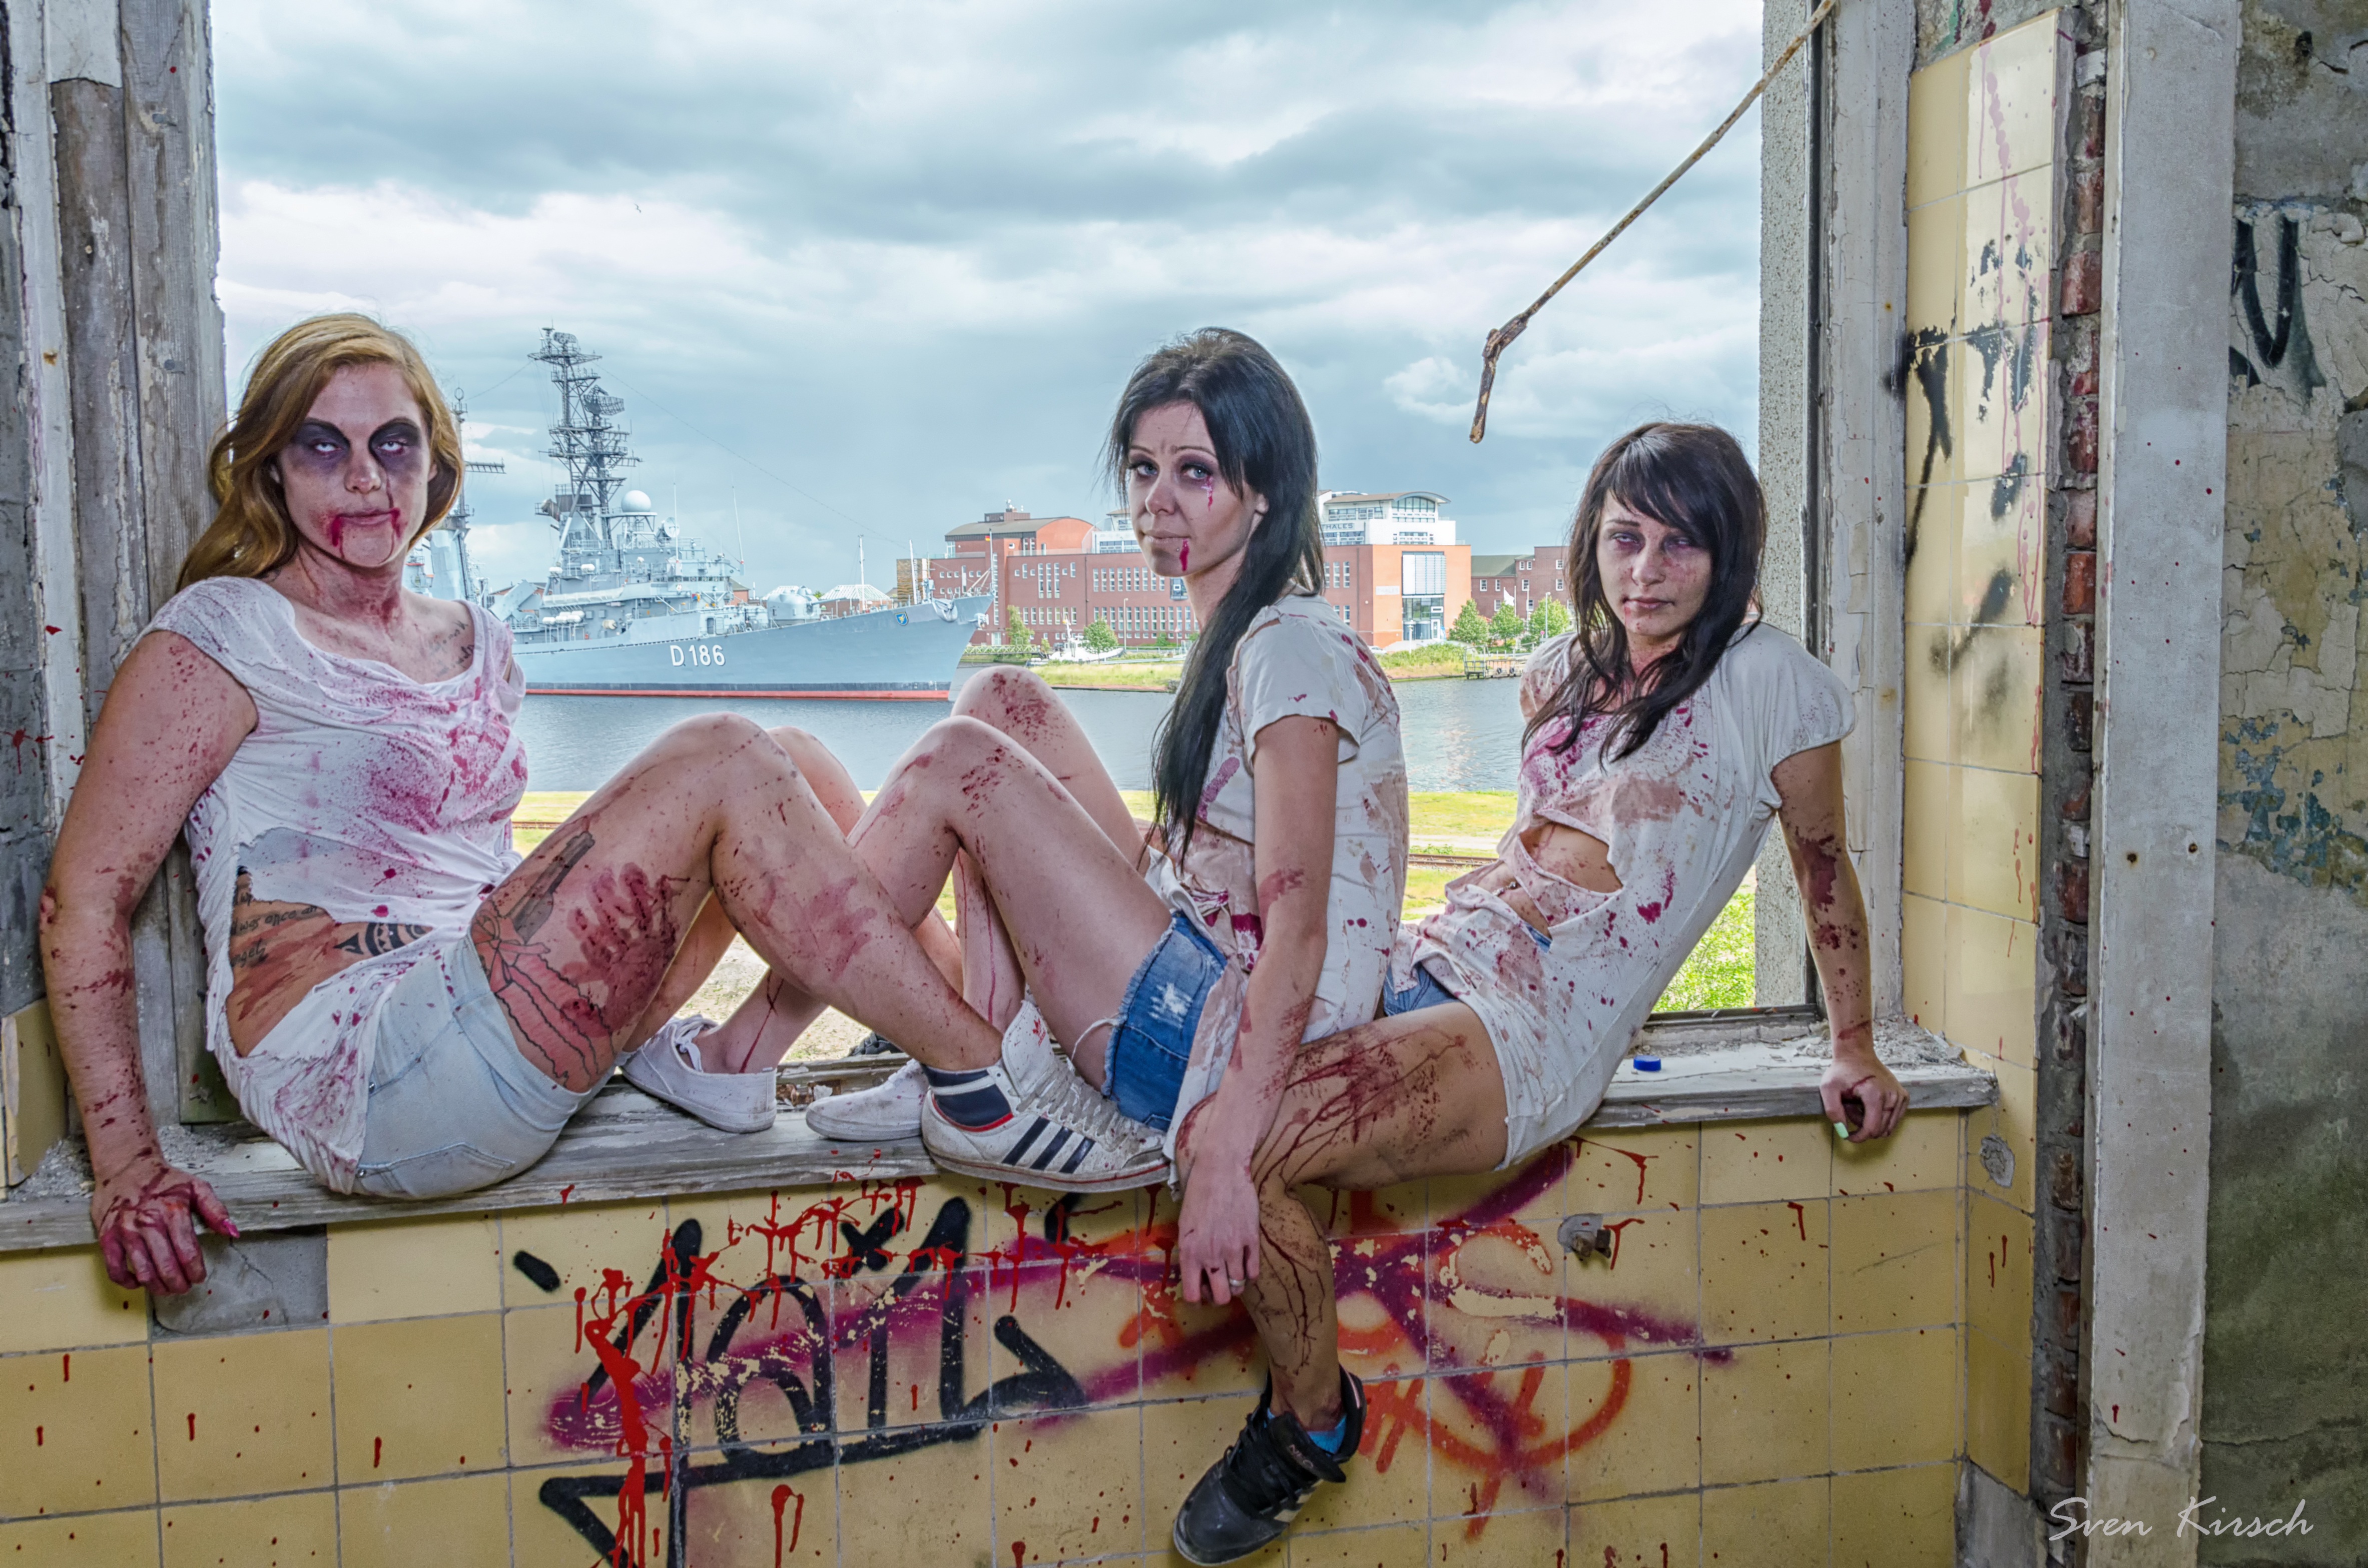
people, woman, street, female, spring, color, graffiti, art, blood, zombie, mural, monster, bloody, horror, undead